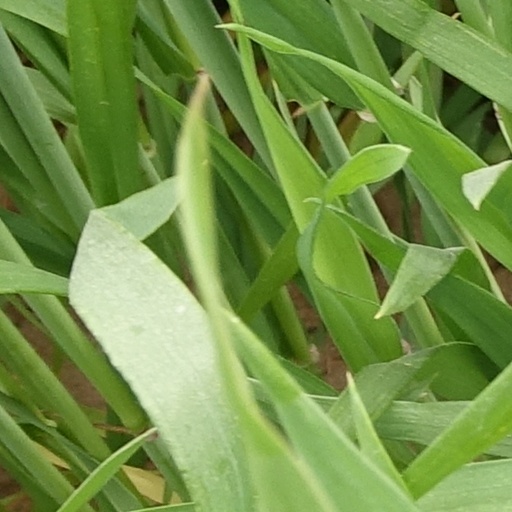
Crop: wheat